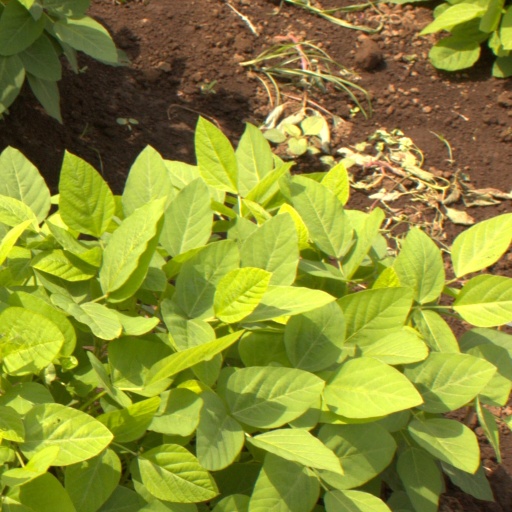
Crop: soybean